2018 United States mail bombing attempts

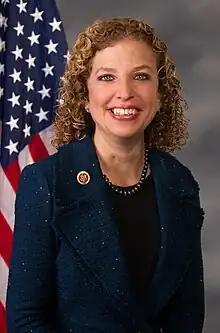
U.S. Representative Debbie Wasserman Schultz's name and Florida office address were on the return label of all of the packages.

According to "The New York Times", the device sent to Soros's house was constructed from a length of PVC pipe about long, filled with explosive powder. It was proactively detonated by bomb squad technicians. Authorities reported that the devices recovered on October 24 were packed with shards of glass. A law enforcement official told reporters that the devices sent to Clinton and Obama were similar in design to the one that was sent to Soros. According to the Associated Press, a law enforcement official said tests have determined that white powder found inside an envelope delivered to CNN, along with a pipe bomb, was not viable. The bombs contained pyrotechnic powder but lacked a triggering mechanism; the FBI described them as "potentially destructive devices." Law enforcement officials told the Associated Press that the devices contained batteries and timers but were not rigged to explode when they were opened. The officials said they were still trying to determine if the devices were shoddily constructed or simply intended as threats to sow fear.